Demob (TV series)

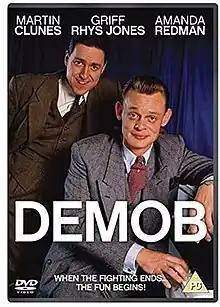

Demob is a British comedy-drama television series, which screened for one six-episode series in 1993; It was produced by Talkback Productions in association with Yorkshire Television for ITV.